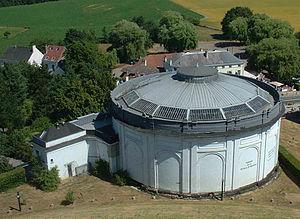
Salle du panorama de la bataille de Waterloo.
Le champ de bataille de Waterloo est l'aire où se déroula la bataille de Waterloo le 18 juin 1815 actuellement protégée et inscrite au Patrimoine immobilier exceptionnel de la Région wallonne.